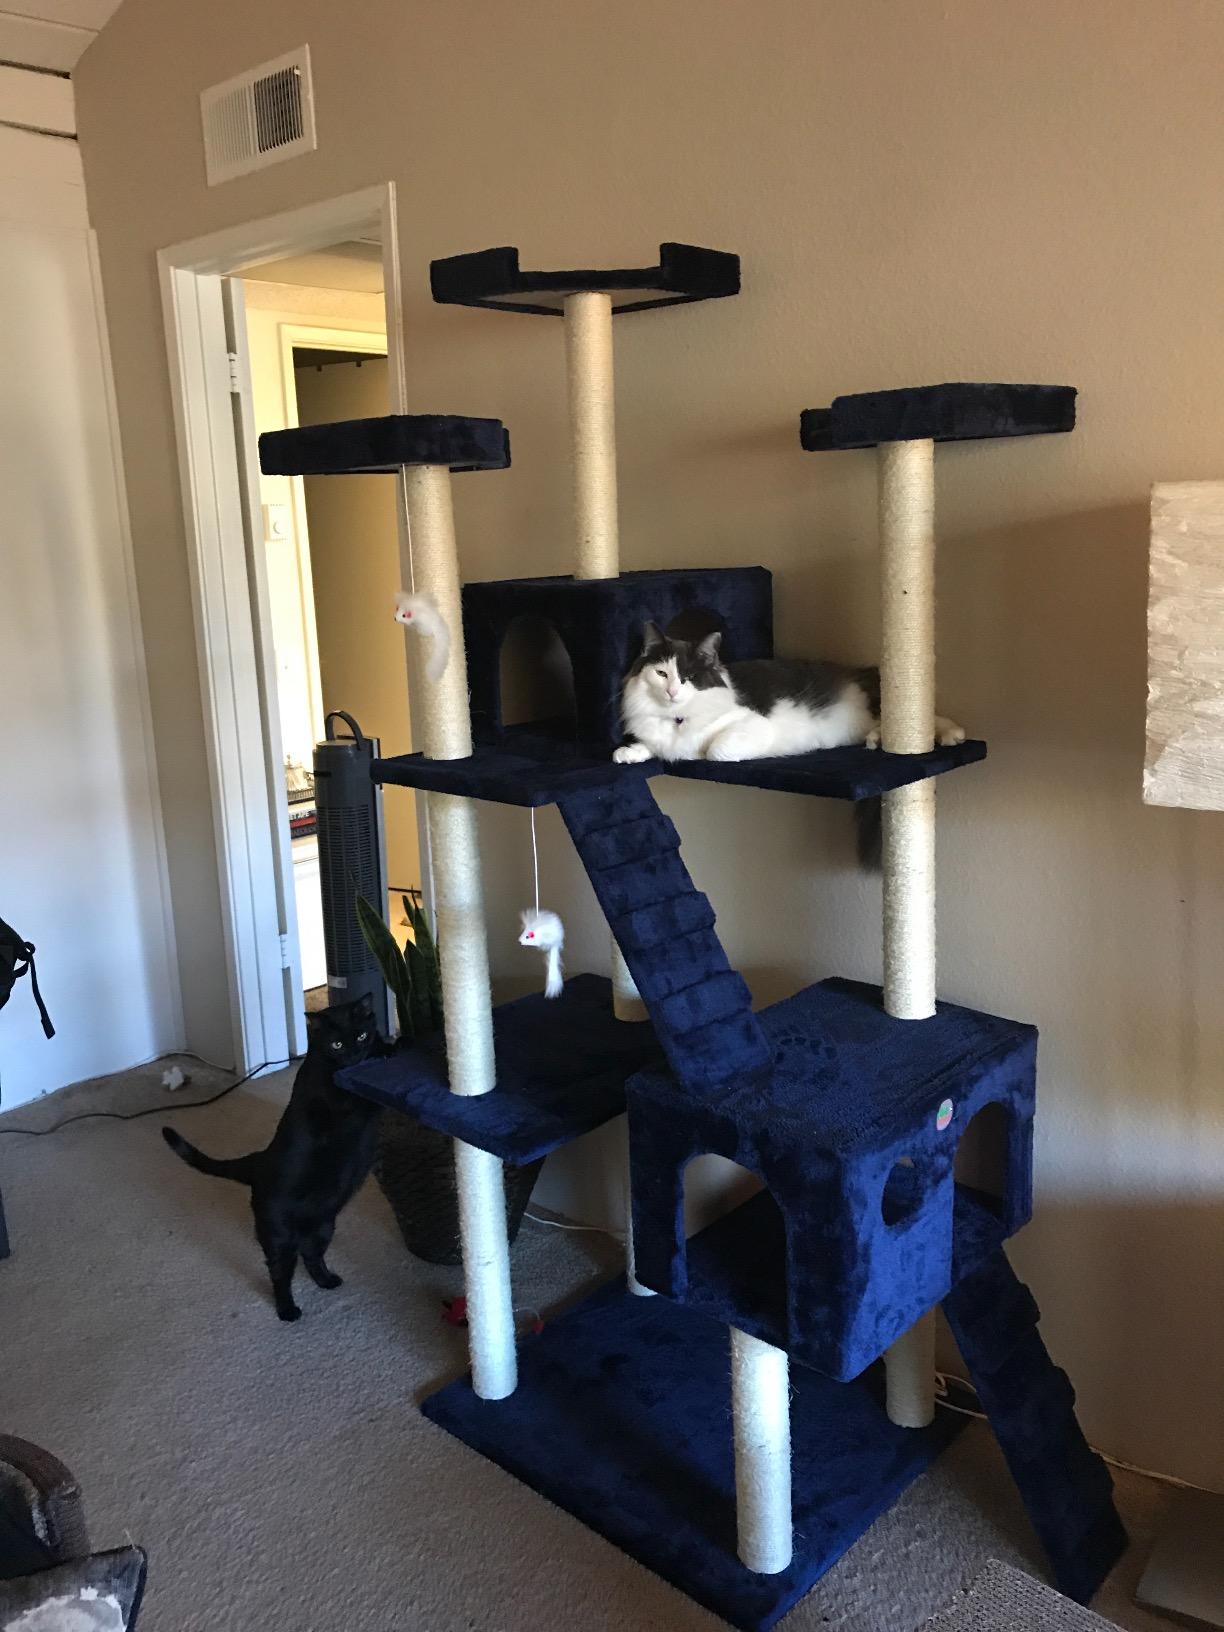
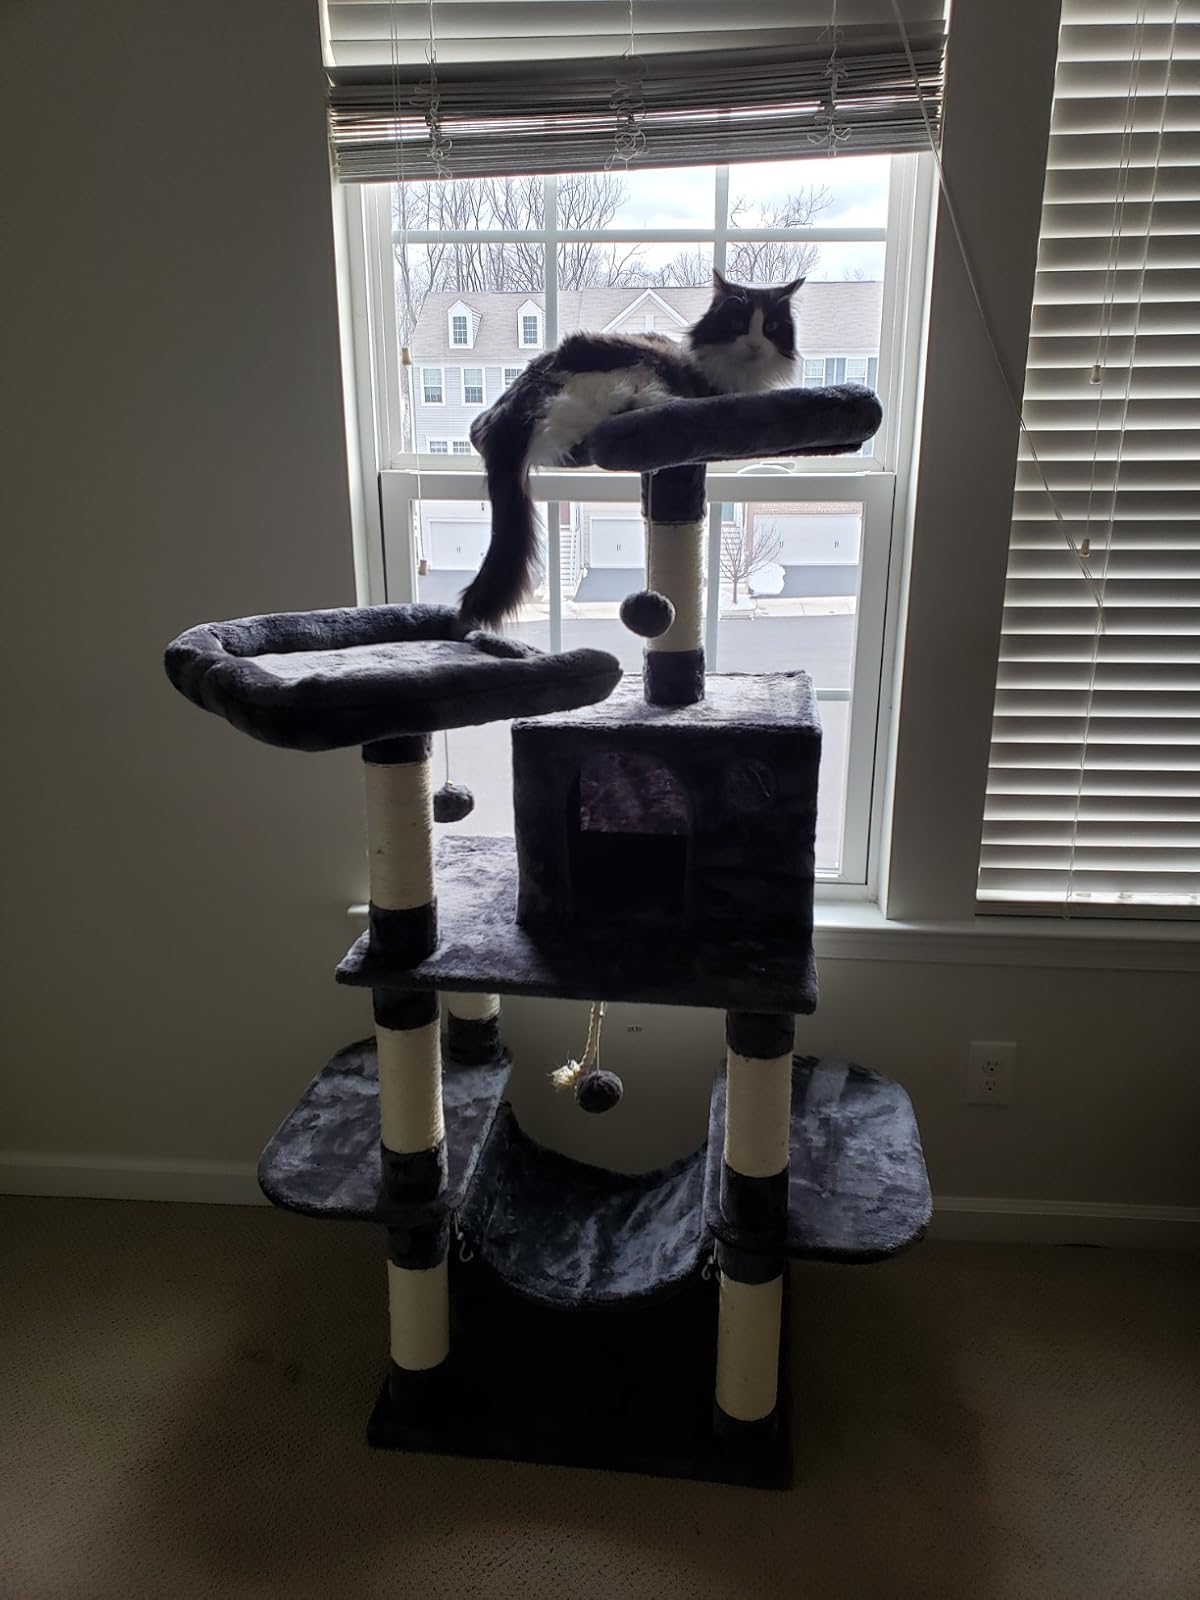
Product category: items_cat tree
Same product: no